Brave (2012 film)

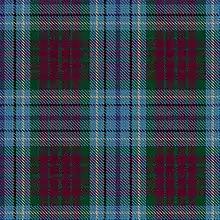
Clan DunBroch tartan, STA 10641

Pixar created three original tartan patterns for the film for three of the four clans – DunBroch, Dingwall, and MacGuffin. (Clan Macintosh wears a red tartan similar to the nonfictional Clan Mackintosh.)